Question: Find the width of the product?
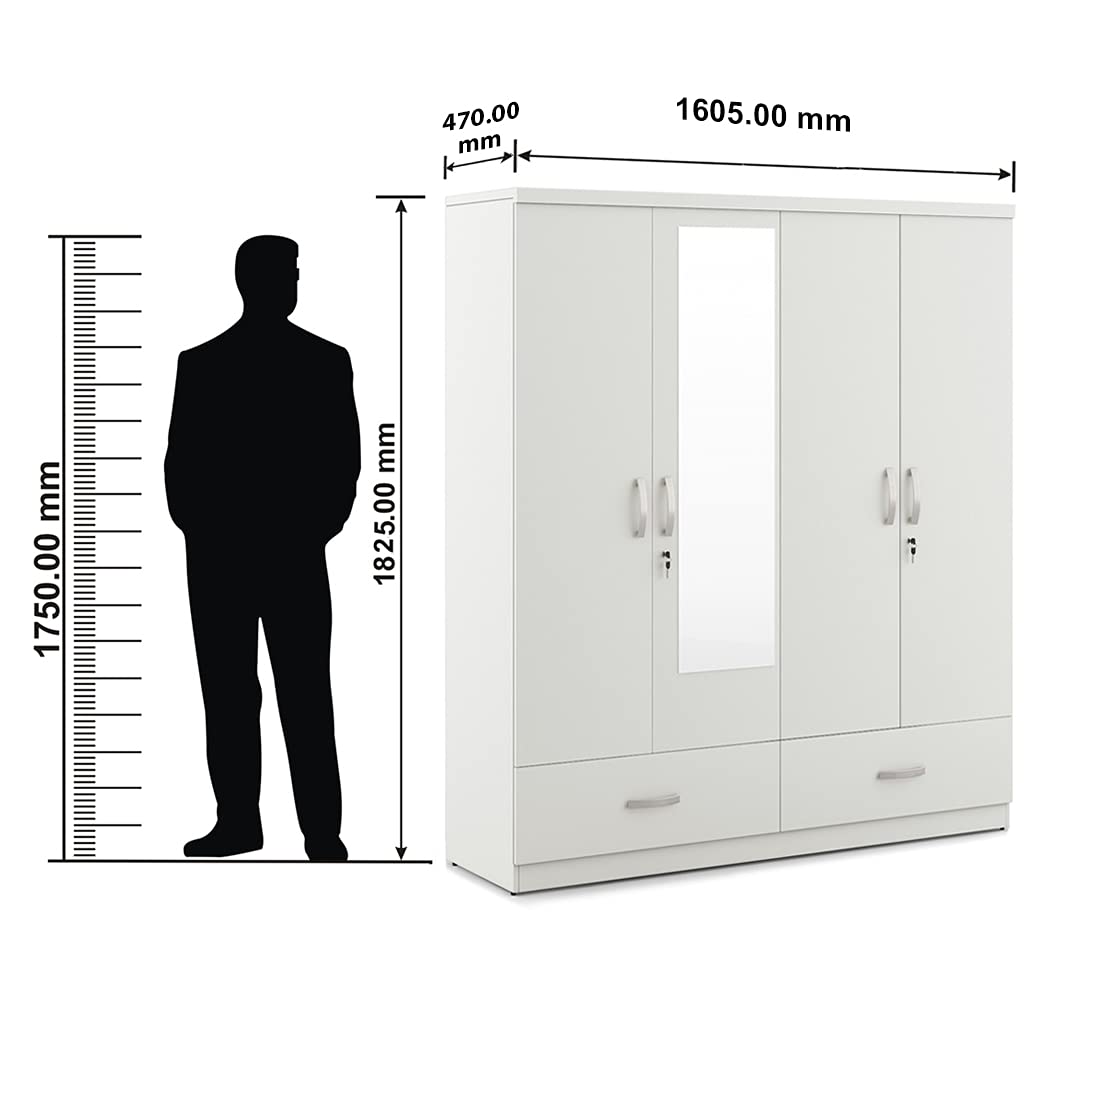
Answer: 1605.0 millimetre